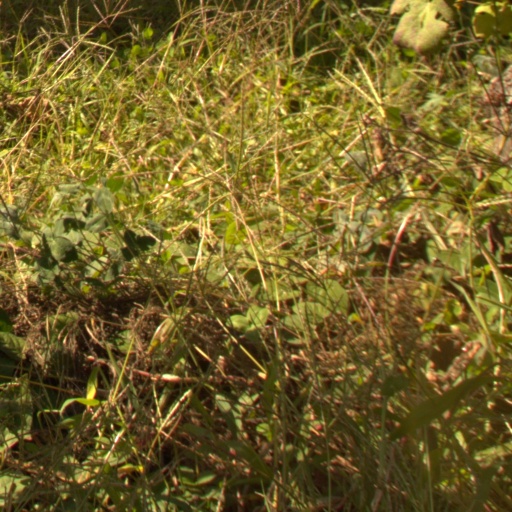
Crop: grape